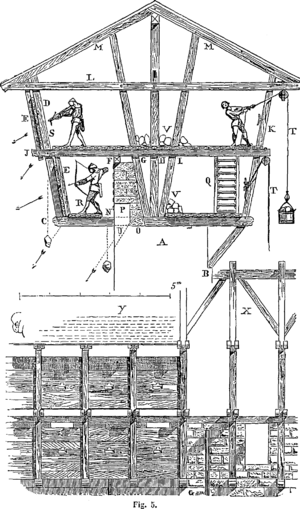
Dessin extrait de l'ouvrage La cité de Carcassonne par Eugène Viollet-le-Duc. Le dessin est intitulé
Une guinde est un lien qui sert à accrocher les portants d'un décor les uns aux autres, ou à les suspendre aux cintres. Elle désigne une grue à bras pour élever les fardeaux.
Un hourd est au Moyen Âge un échafaudage solide, fait de planches, en encorbellement au sommet d'une tour ou d'une muraille. Ce dispositif de défense active se caractérise par une très faible ouverture horizontale et une assez faible saillie, avant de devenir une maçonnerie grossière à partir du XVIᵉ siècle, nommée communément « hourdage » et dont dérive le terme « hourdis ».